Ephesus

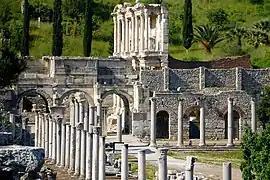
Library of Celsus, side view

Ephesus is believed to be the city of the Seven Sleepers, who were persecuted by the Roman emperor Decius because of their Christianity, and they slept in a cave for three centuries, outlasting their persecution.